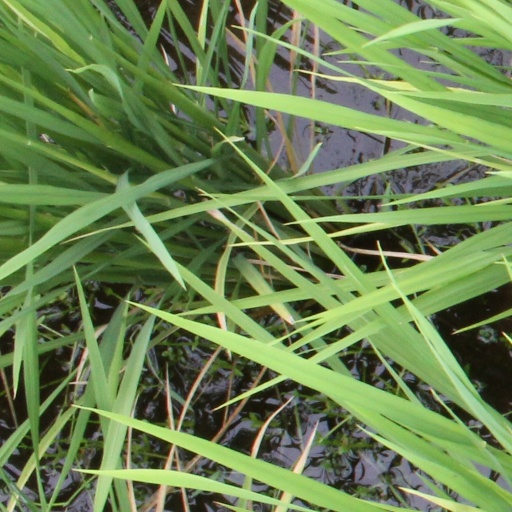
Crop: rice